HD 189733 b

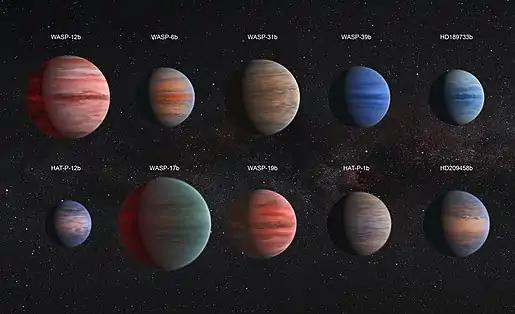
From top left to lower right: WASP-12b, WASP-6b, WASP-31b, WASP-39b, HD 189733 b, HAT-P-12b, WASP-17b, WASP-19b, HAT-P-1b and HD 209458 b.

In 2008, a team of astronomers first described how as the exoplanet orbiting HD 189733 A reaches a certain place in its orbit, it causes increased stellar flaring. In 2010, a different team found that every time they observe the exoplanet at a certain position in its orbit, they also detected X-ray flares. Theoretical research since 2000 suggested that an exoplanet very near to the star that it orbits may cause increased flaring due to the interaction of their magnetic fields, or because of tidal forces. In 2019, astronomers analyzed data from Arecibo Observatory, MOST, and the Automated Photoelectric Telescope, in addition to historical observations of the star at radio, optical, ultraviolet, and X-ray wavelengths to examine these claims. They found that the previous claims were exaggerated and the host star failed to display many of the brightness and spectral characteristics associated with stellar flaring and solar active regions, including sunspots. Their statistical analysis also found that many stellar flares are seen regardless of the position of the exoplanet, therefore debunking the earlier claims. The magnetic fields of the host star and exoplanet do not interact, and this system is no longer believed to have a "star-planet interaction." Some researchers had also suggested that HD 189733 accretes, or pulls, gas from its orbiting exoplanet at a rate similar to those found around young protostars in T Tauri Star systems. Later analysis demonstrated that very little, if any, gas was accreted from the "hot Jupiter" companion.